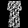
Label: Dress